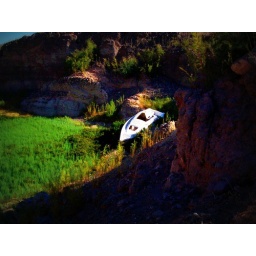
Boat found in a canyon couple 100 meters from the lake